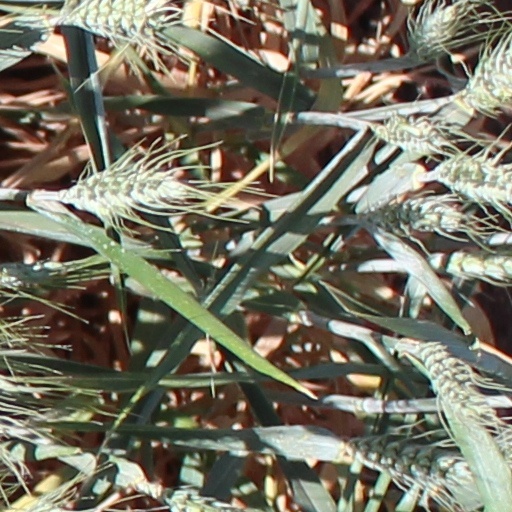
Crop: wheat